Euro area crisis

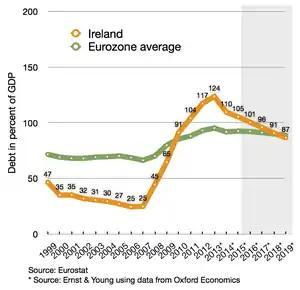
Debt of Ireland compared to eurozone average since 1999

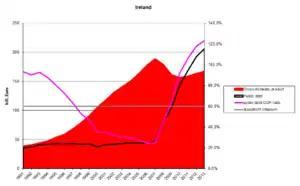
Public debt, gross domestic product (GDP), and public debt-to-GDP ratio. Graph based on "ameco" data from the European Commission.

The Irish sovereign debt crisis arose not from government over-spending, but from the state guaranteeing the six main Irish-based banks who had financed a property bubble. On 29 September 2008, Finance Minister Brian Lenihan Jnr issued a two-year guarantee to the banks' depositors and bondholders. The guarantees were subsequently renewed for new deposits and bonds in a slightly different manner. In 2009, a National Asset Management Agency (NAMA) was created to acquire large property-related loans from the six banks at a market-related "long-term economic value".